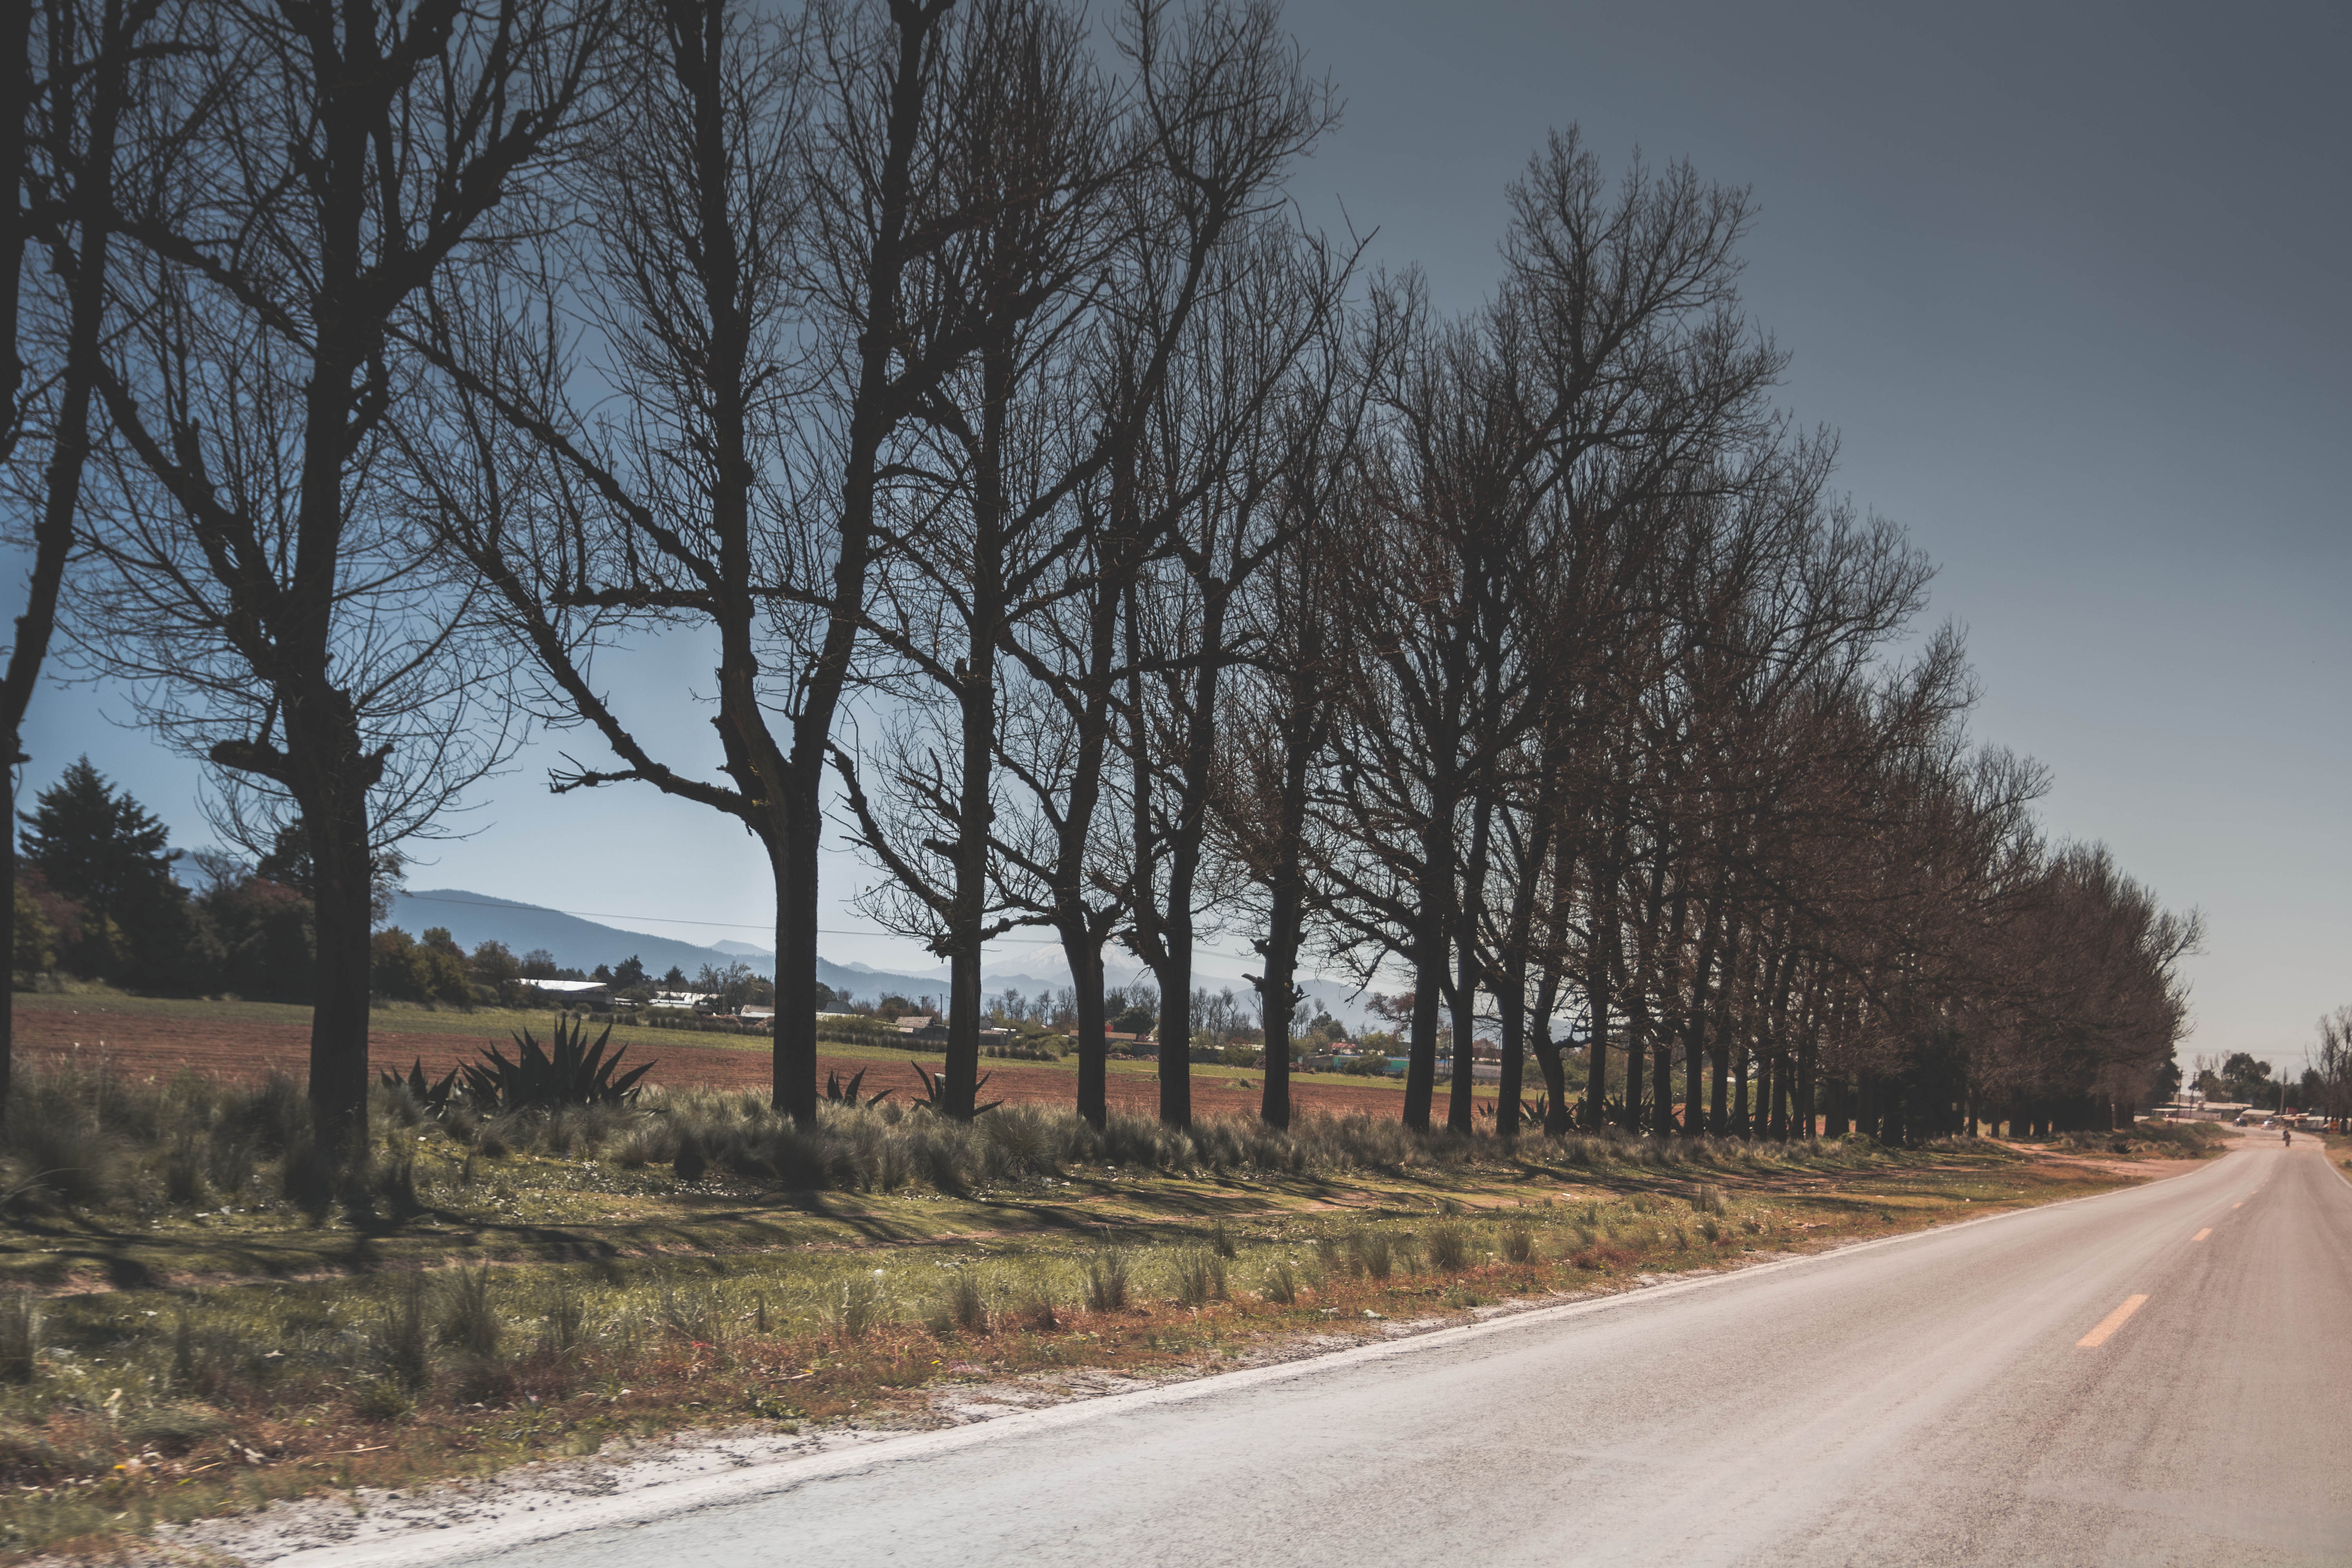
landscape, tree, path, snow, winter, road, morning, highway, transport, suburb, trees, infrastructure, rural area, residential area, atmospheric phenomenon, woody plant